Ishpatina Ridge

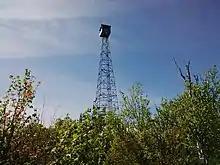
Ellis Fire Tower, 2015

The name "Ishpatina" comes from an Ojibwe language word "ishpadinaa", meaning "high place/ridge". Spadina Avenue in Toronto and the city of Ishpeming, Michigan derive their names from the same word.